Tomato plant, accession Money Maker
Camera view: tilt-top (135 deg); turntable rotation: 330 degrees
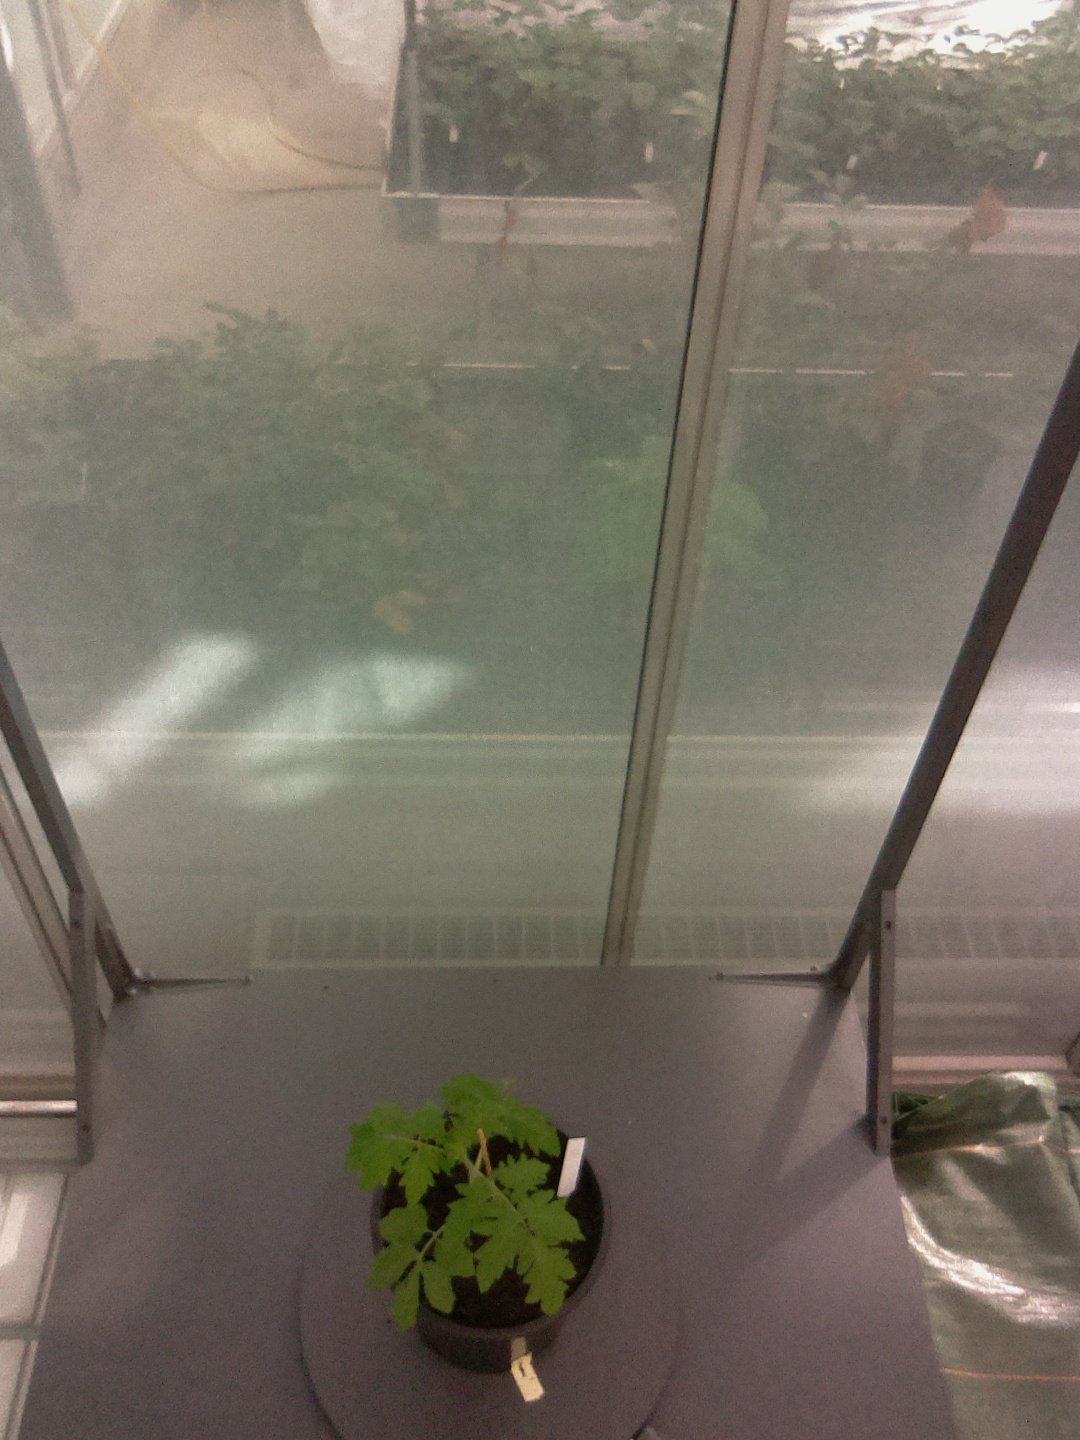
BBCH growth stage 13: 6 of true leaves visible